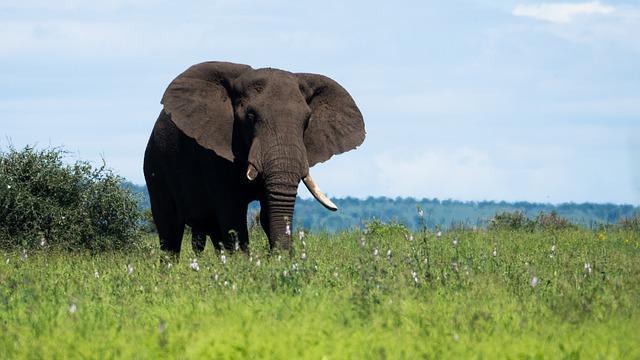
elephant